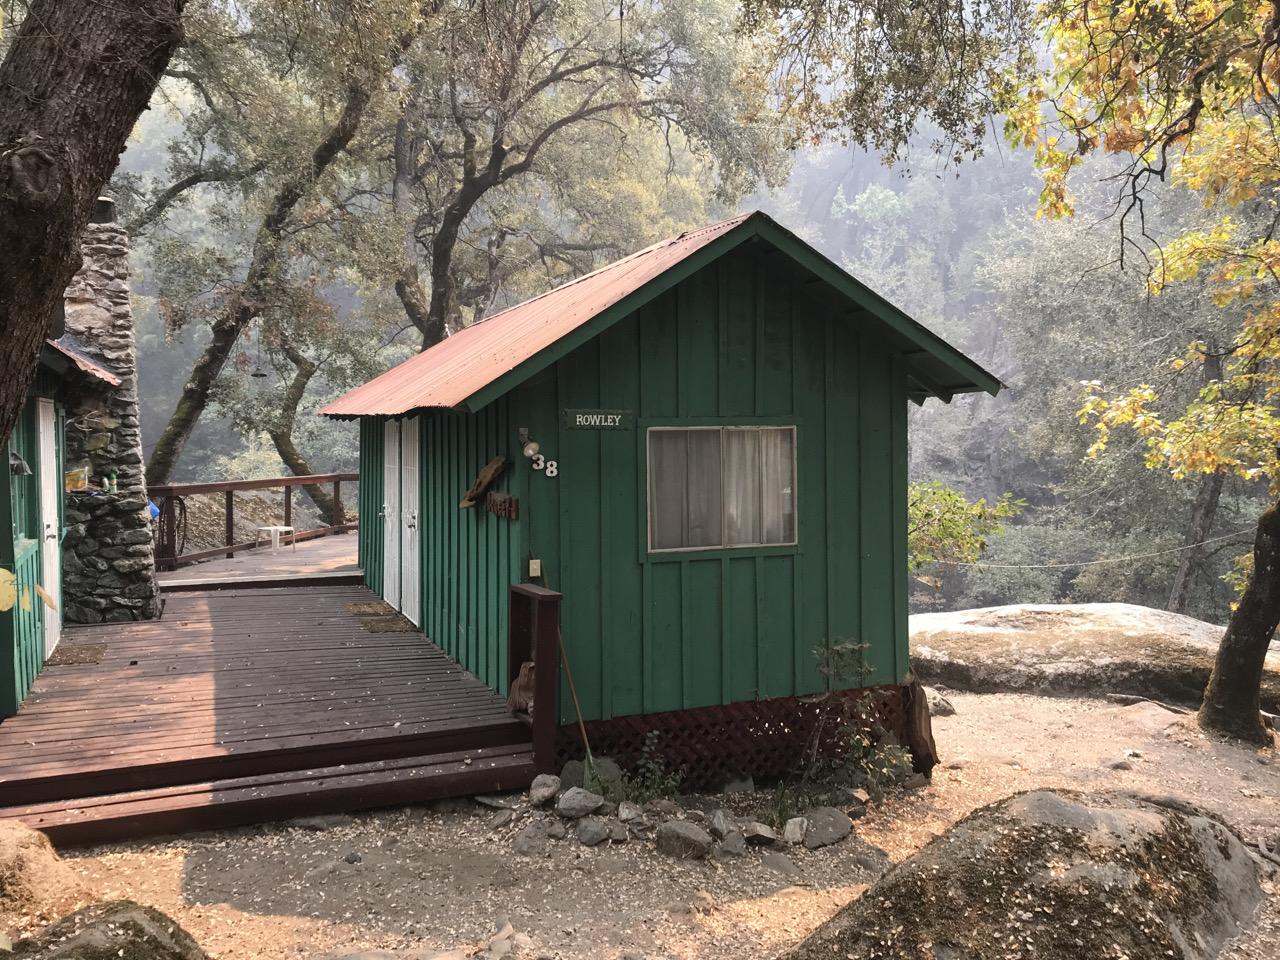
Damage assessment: no_damage